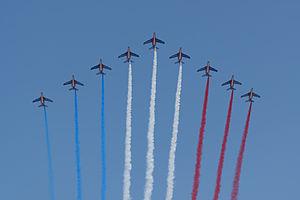
Neuf Alpha Jet de la Patrouille de France ouvrent le défilé aérien Porte-drapeau du 1er Régiment étranger au défilé du 14 juillet 2013 sur les Champs-Élysées à Paris.